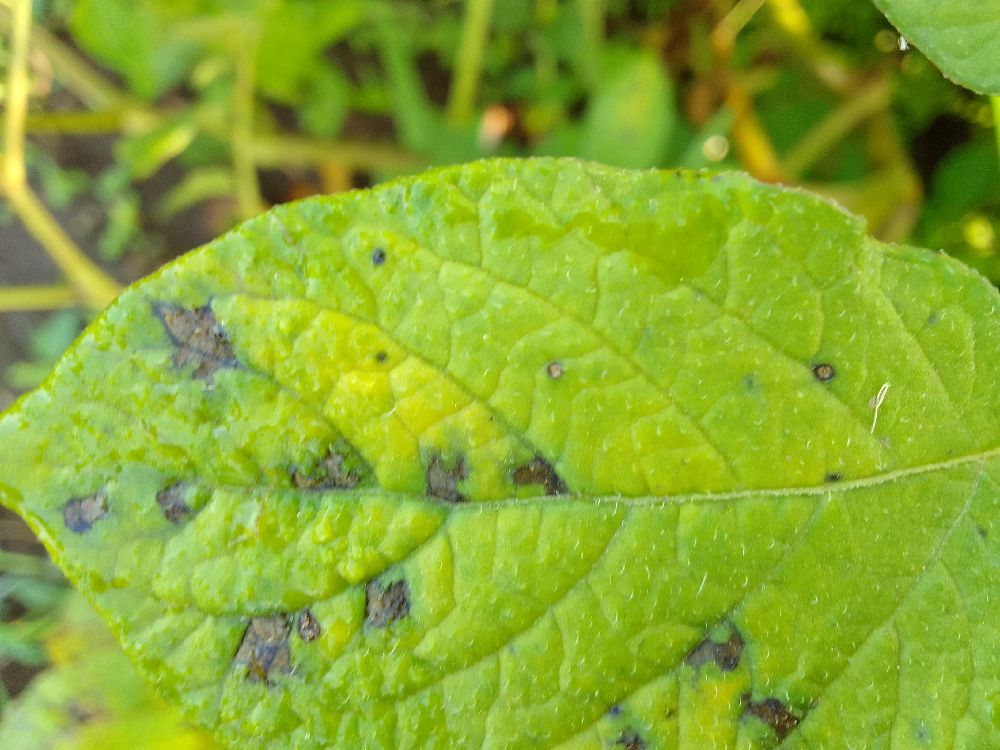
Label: Early blight